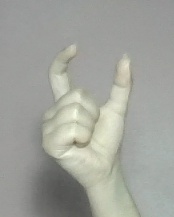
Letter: nun